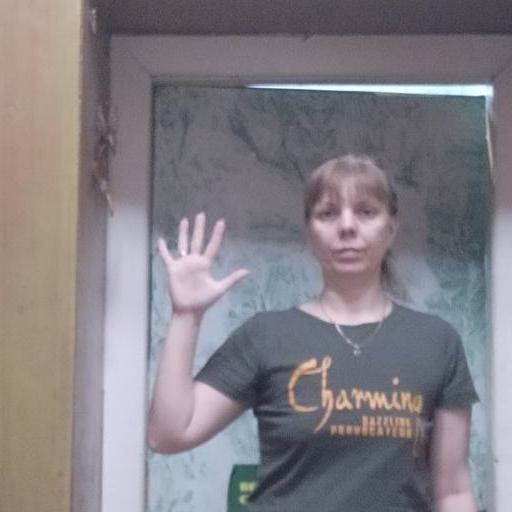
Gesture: palm